SS Carnatic

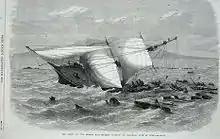
A contemporary print of the wreck of Carnatic

"Carnatic" was carrying £40,000 worth of gold (well in excess of £1,000,000 in modern terms), so the wreck was the subject of a salvage operation two weeks later. All the gold was reported recovered, but persistent rumours of remaining treasure have added to the romance of the ship.